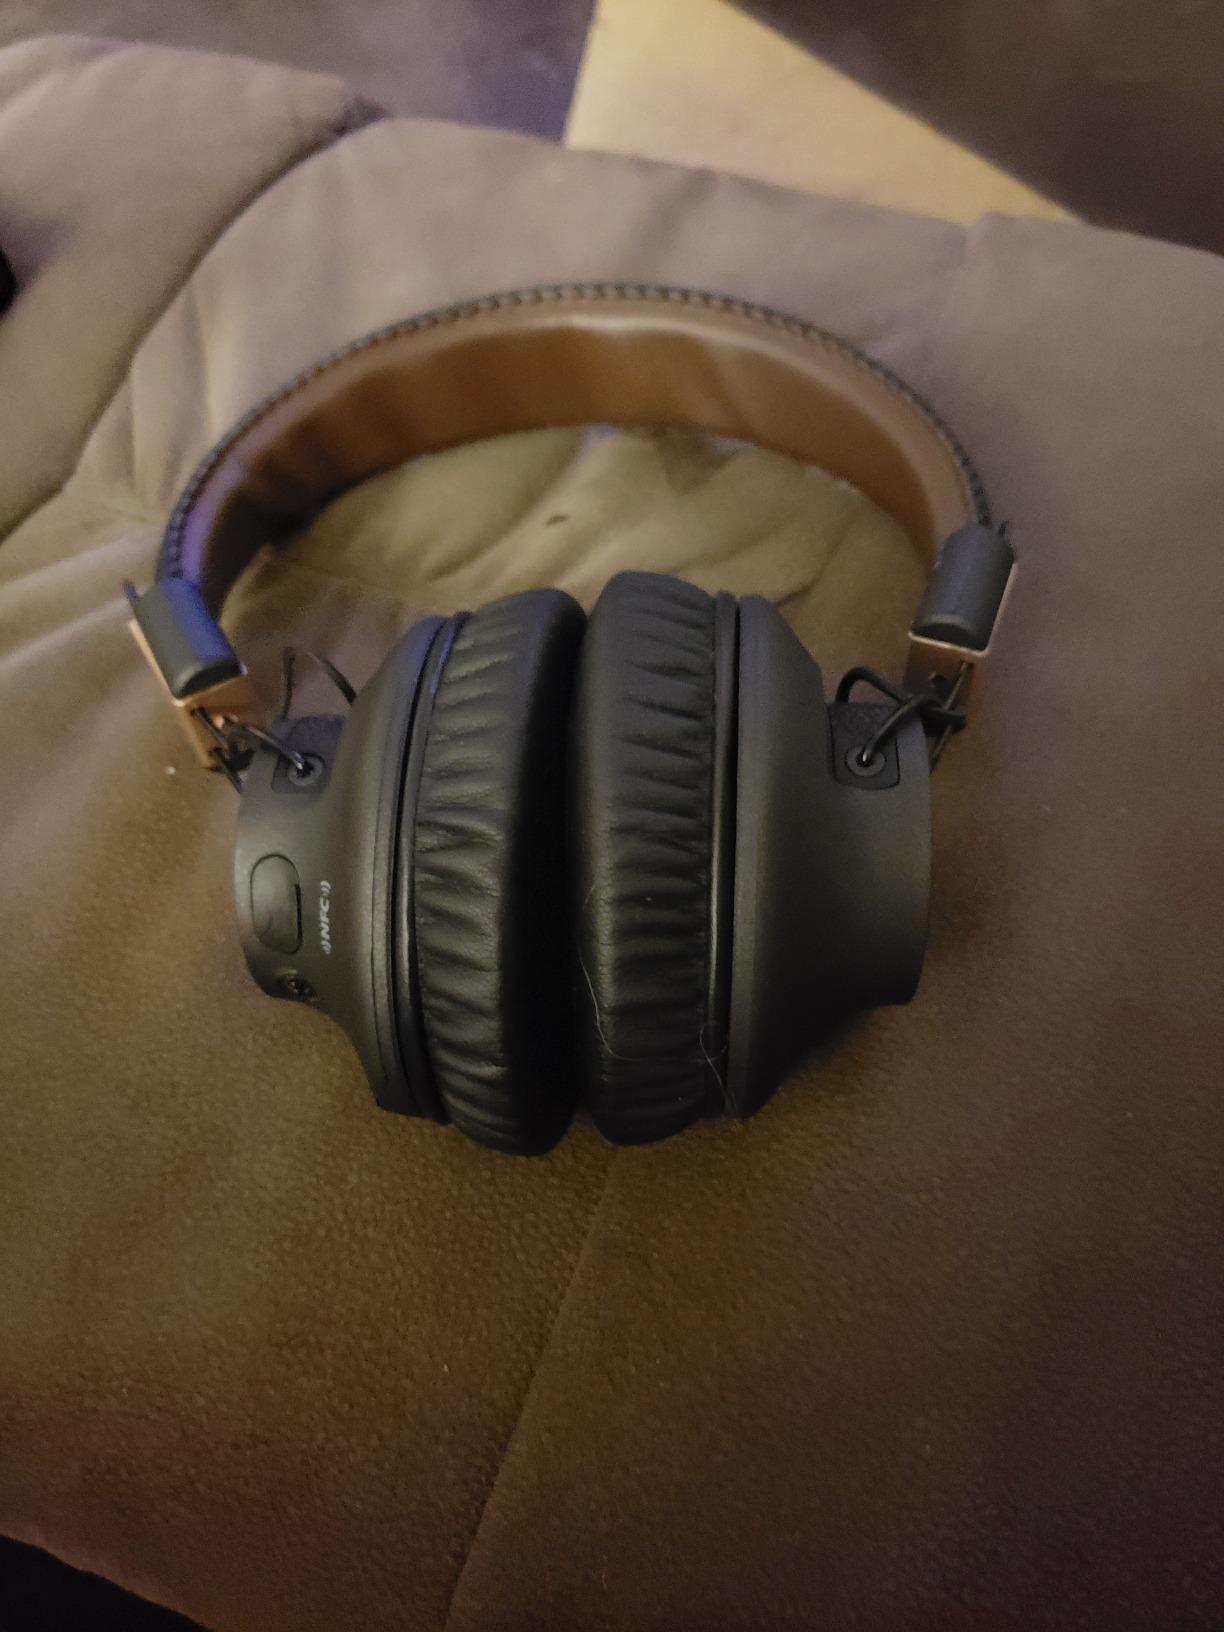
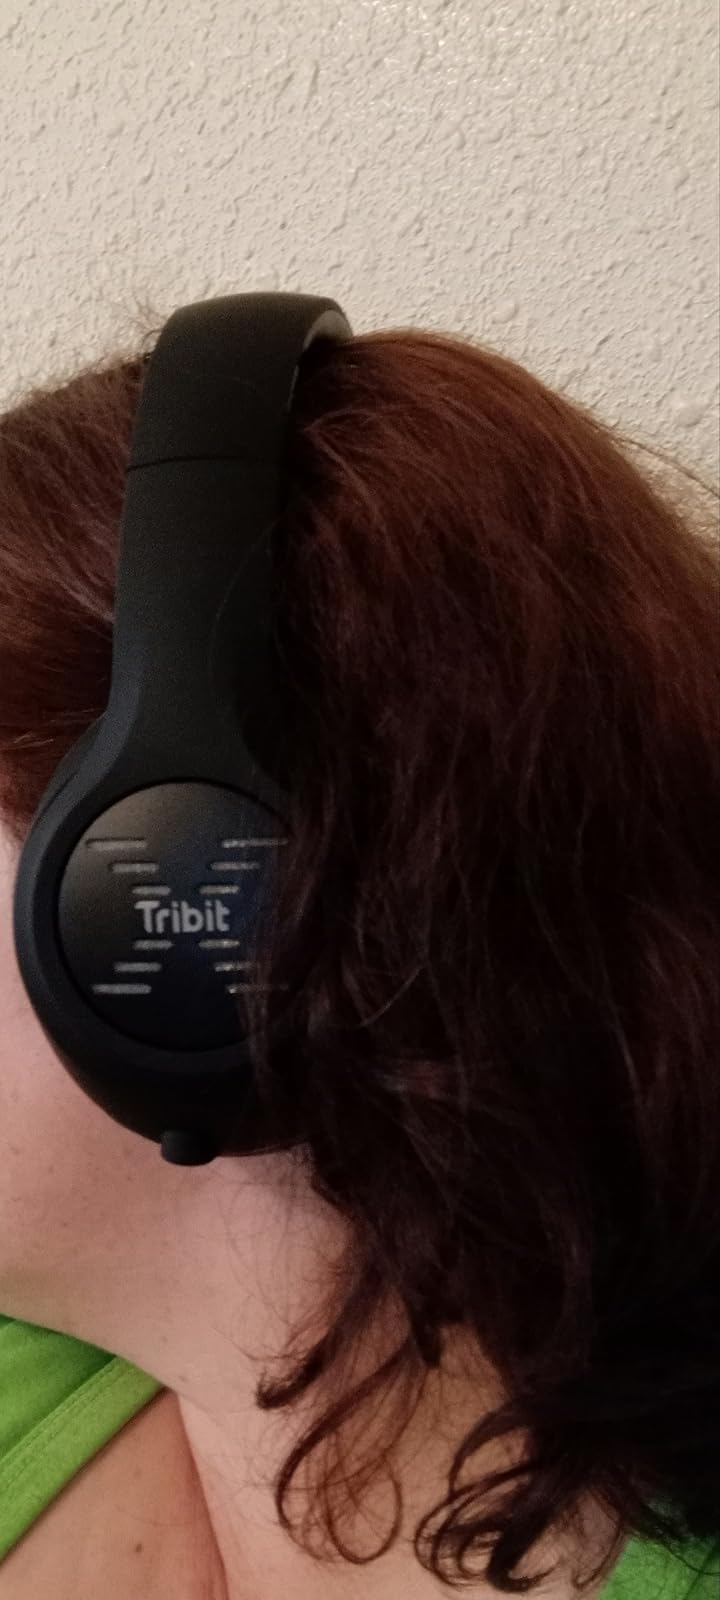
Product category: headphones
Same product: no